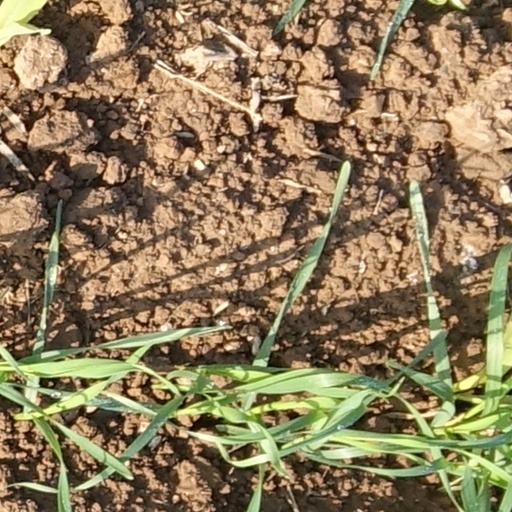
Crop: wheat